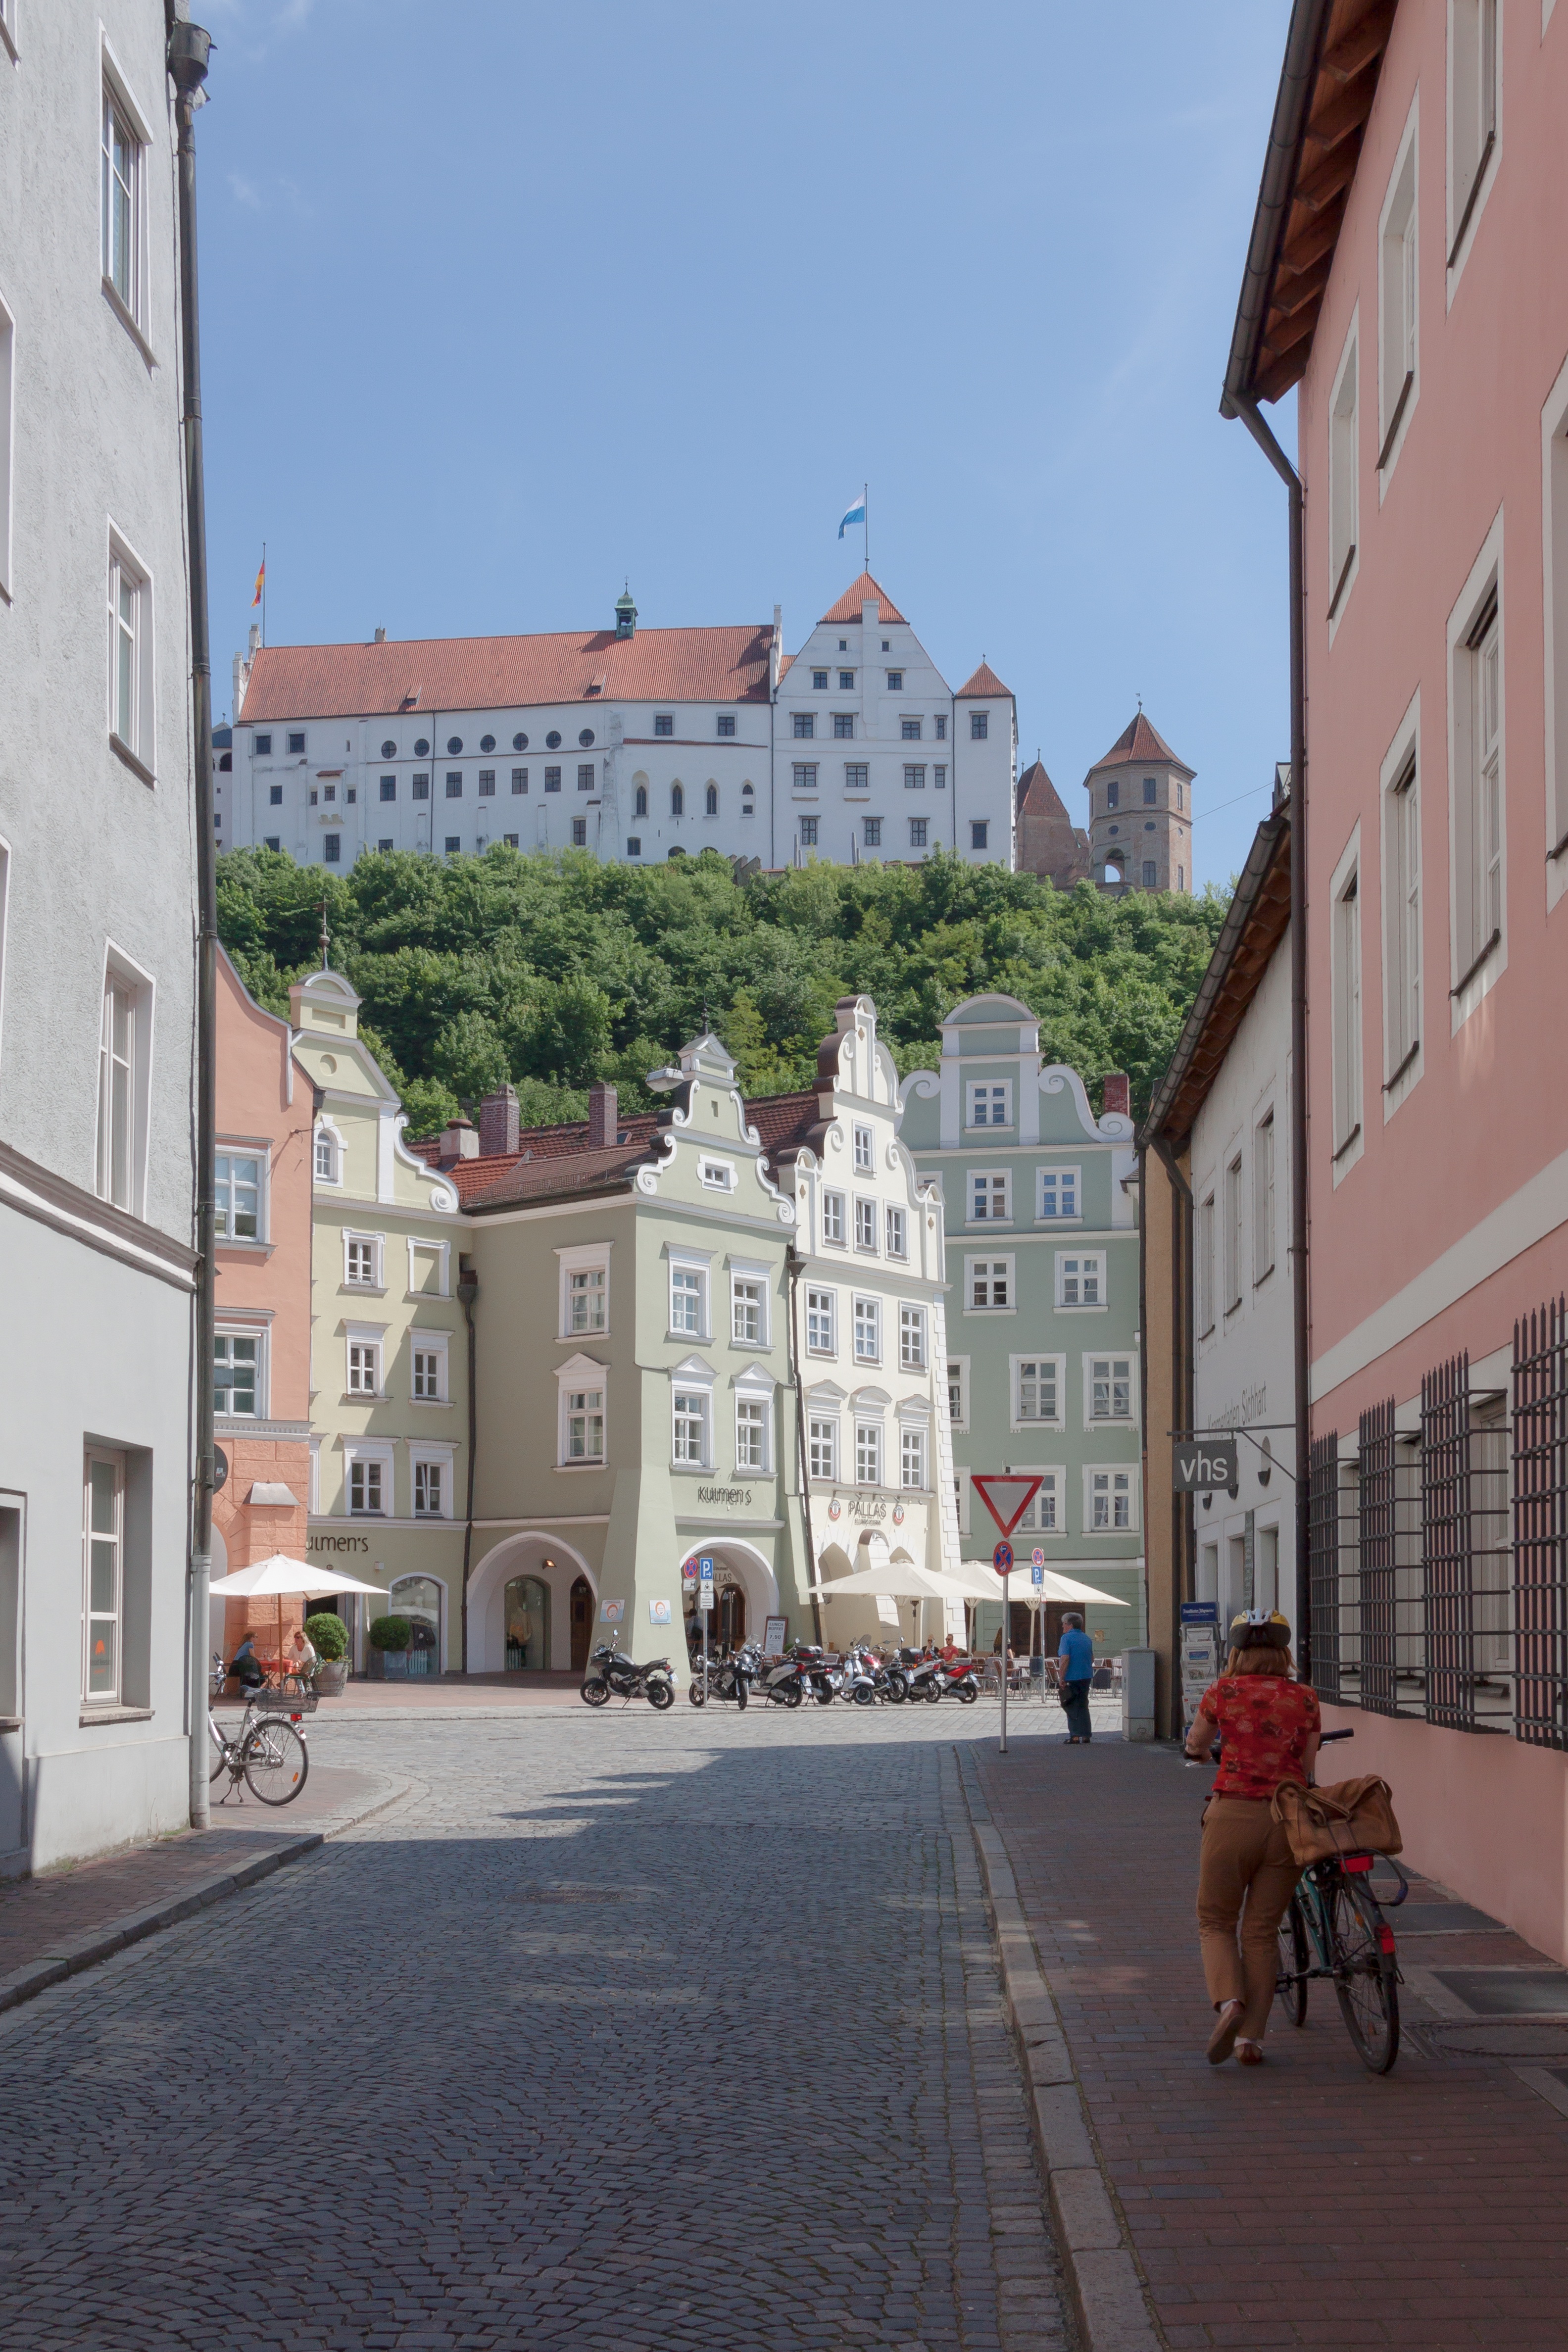
architecture, sky, sun, road, street, town, building, alley, city, downtown, summer, flag, plaza, romantic, castle, facade, blue, tourism, old town, infrastructure, germany, town square, bavaria, renaissance, historically, middle ages, neighbourhood, facades, gable, traffic sign, right of way, landshut, city breaks, professional cyclist, human settlement